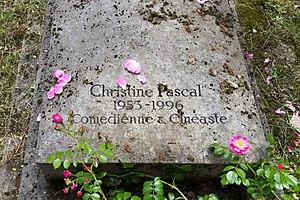
Christine Pascal est une actrice, scénariste et réalisatrice française, née le 29 novembre 1953 à Lyon et morte le 30 août 1996 à Garches.